Gogoro Smartscooter

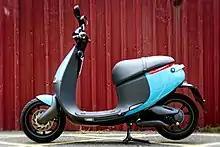
Gogoro 1 Series Plus

The Gogoro Smartscooter is a series of electric scooters developed by Gogoro and marketed starting in 2015, using an aluminum chassis and a liquid cooled permanent magnet synchronous traction motor. It uses a battery swapping scheme, branded Gogoro Network, to recharge its traction batteries; users pay a monthly subscription fee, the exact value of which depends on their expected usage, to gain access to the company's GoStation public battery dispensing machines. Although at-home charging is possible, starting with the 2 Series scooters released in 2017, owners still are required to pay a monthly subscription fee for Gogoro Network access.